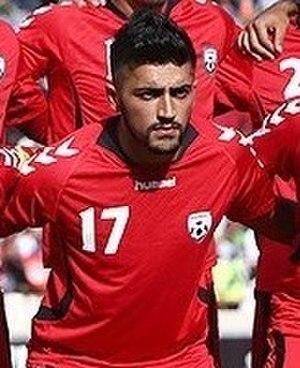
Mustafa Zazai, né le 9 mai 1993 à Kaboul, est un footballeur international afghan, possédant également la nationalité allemande. Il évolue au poste de milieu de terrain au Visakha FC.